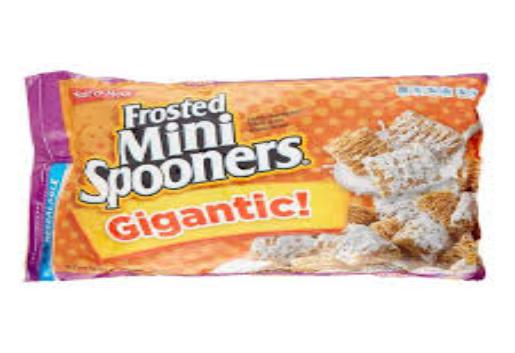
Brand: Frosted Mini Spooners
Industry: Food